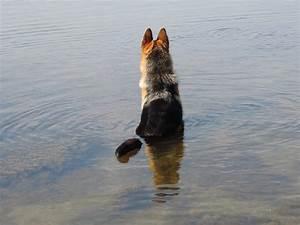
dog